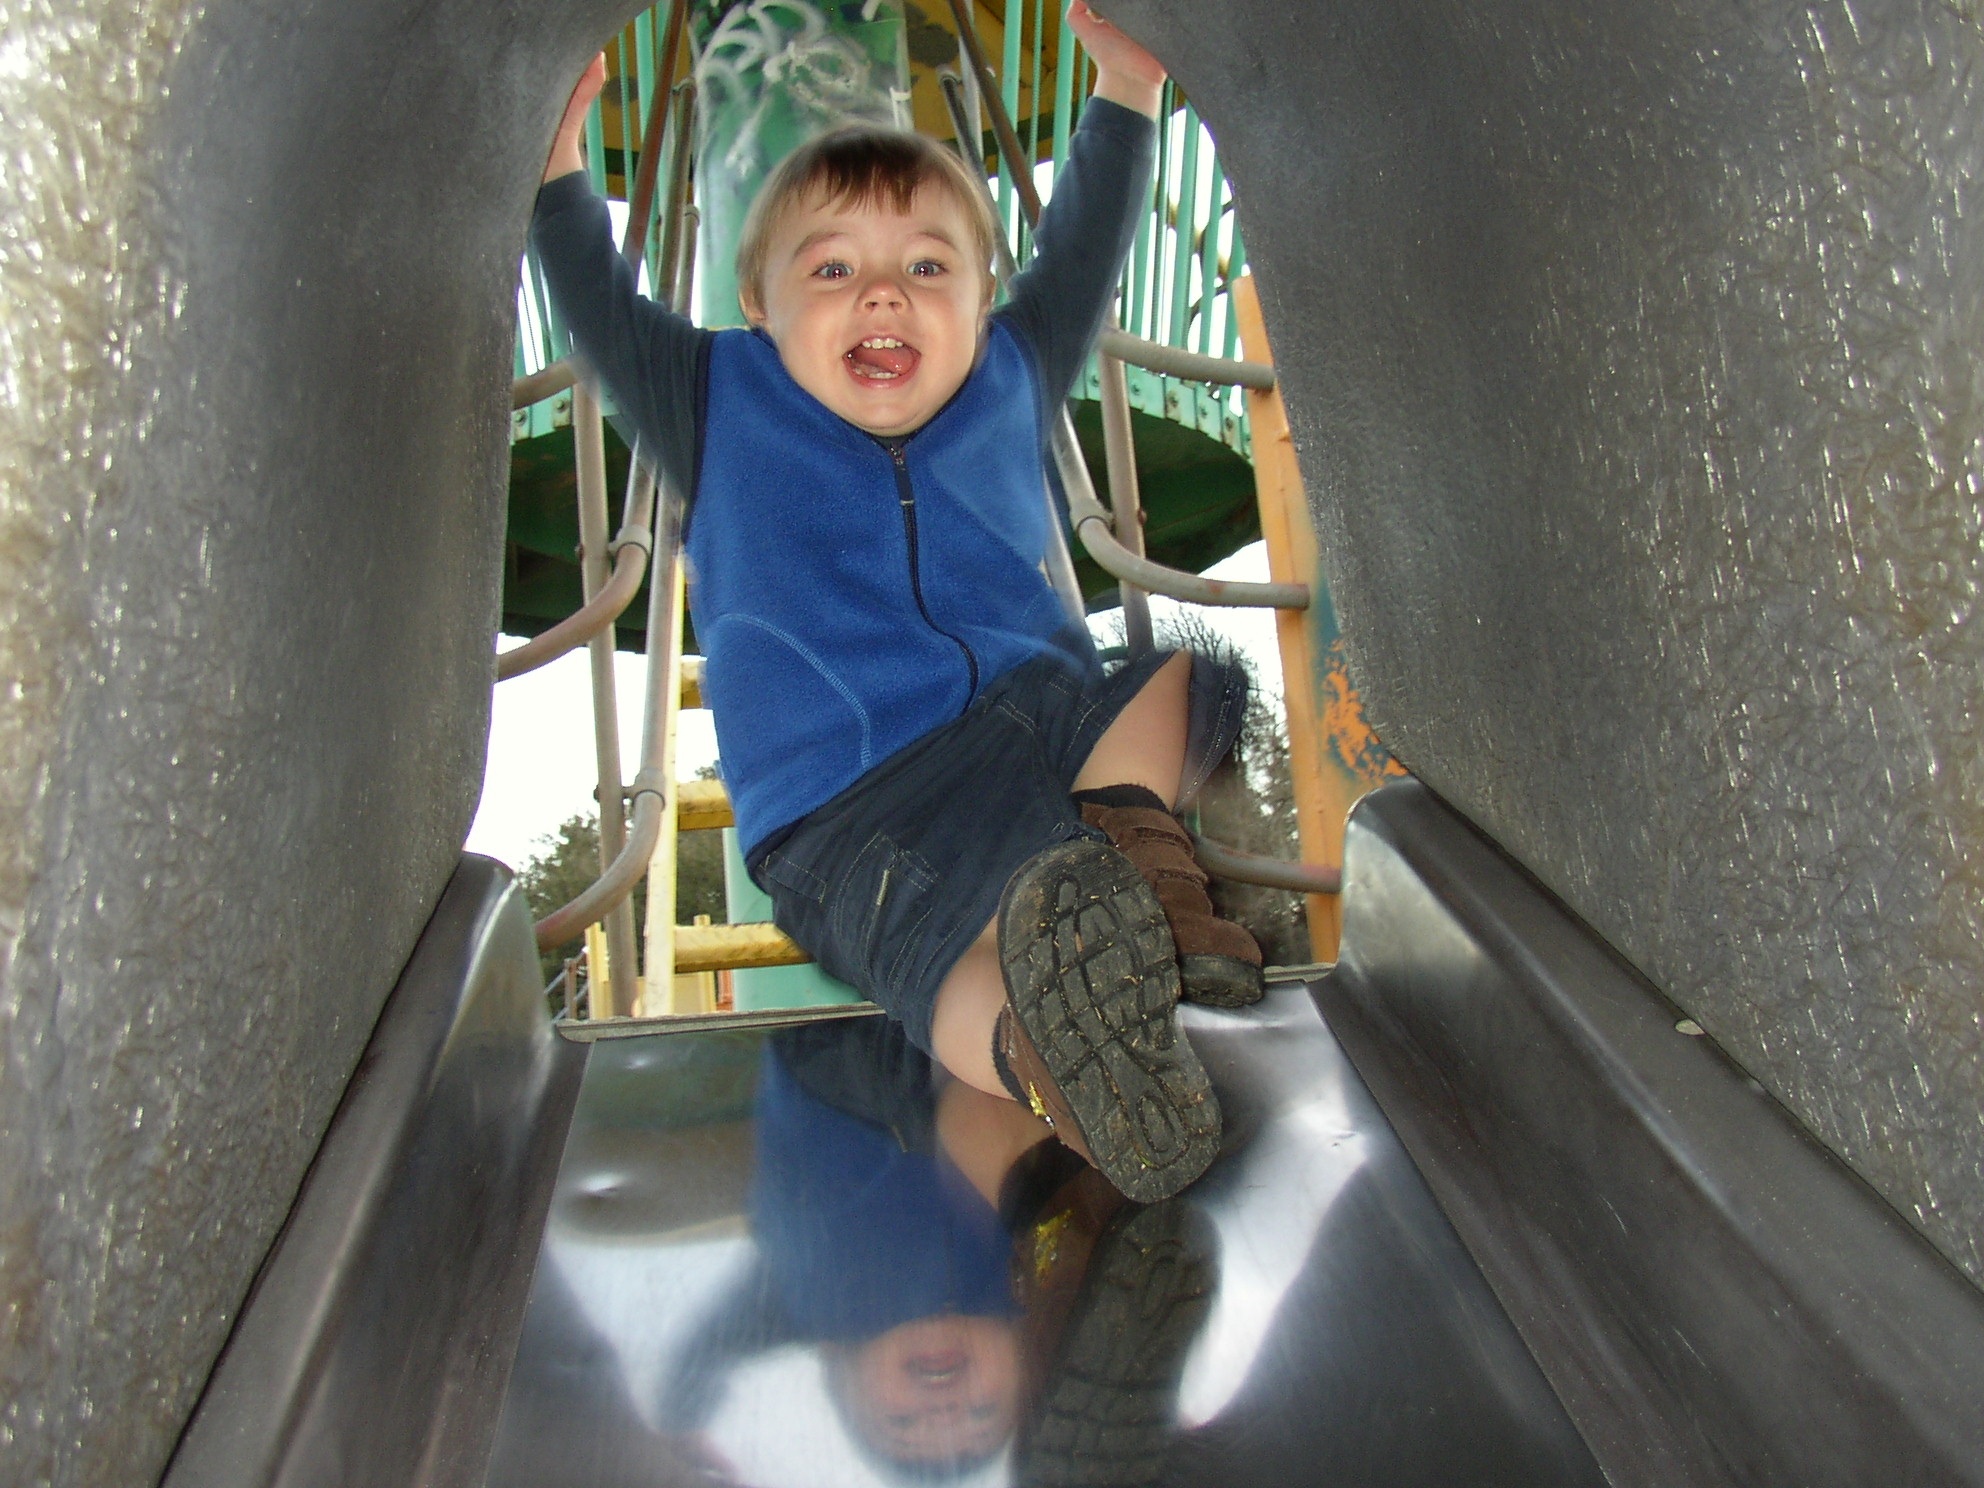
boy, child, childhood, outdoors, playground, toddler, snapshot, joy, slide, happy kid